Christian Rakovsky

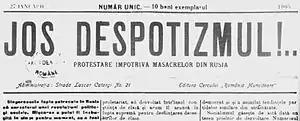
Front page of "Jos Despotizmul!.." ("Down with Despotism!!!"), a special issue of "România Muncitoare", entirely dedicated to criticism of the Imperial Russian authorities (February 1905)

He ultimately settled in Romania (1904) having inherited his father's estate near Mangalia. In 1913, his property, valued at some 40,000 United States dollars at the time, was home to Leon Trotsky when the latter visited the Balkans as a press envoy during the Balkan Wars. He was usually present in Bucharest on a weekly basis, and started an intense activity as a journalist, doctor and lawyer. The Balkans correspondent for "L'Humanité", he was also personally responsible for reviving "România Muncitoare", the defunct journal of the Romanian socialist group, provoking successful strike actions which brought him to the attention of officials.